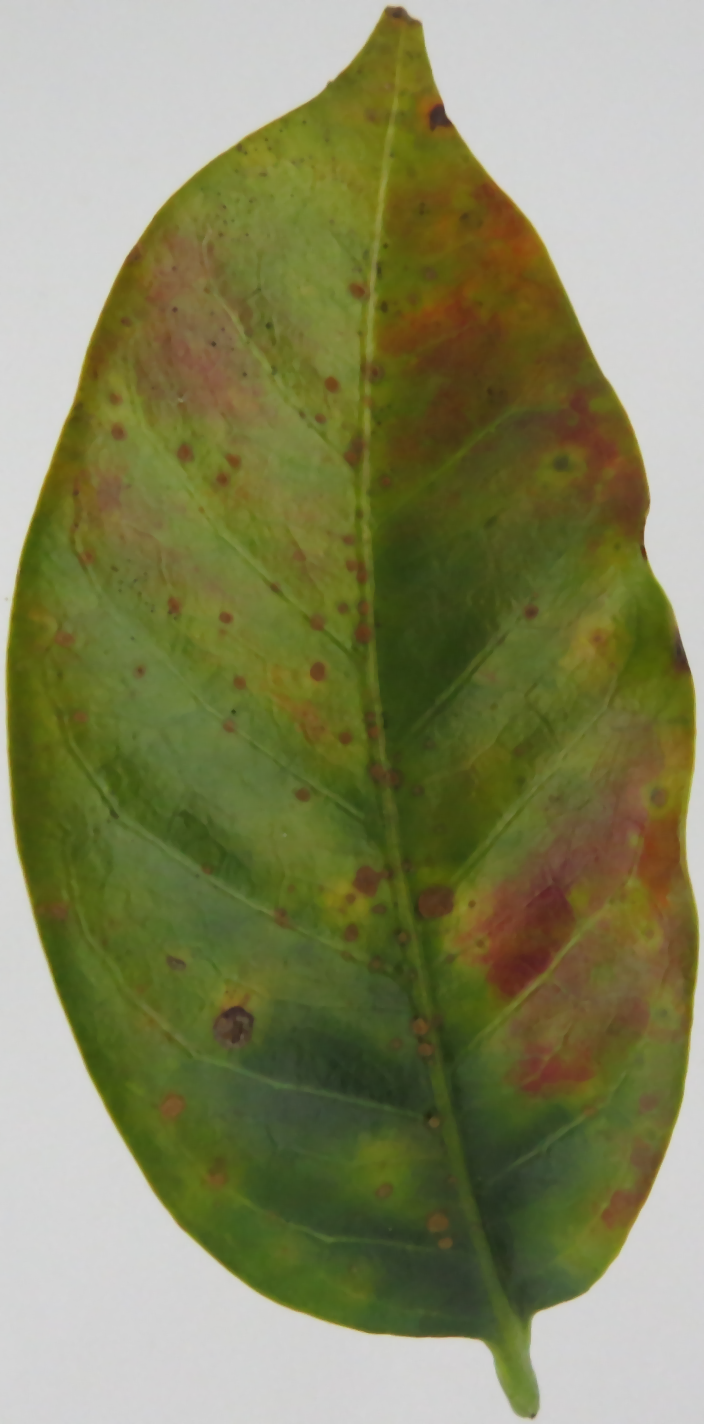
Label: phosphorus-P